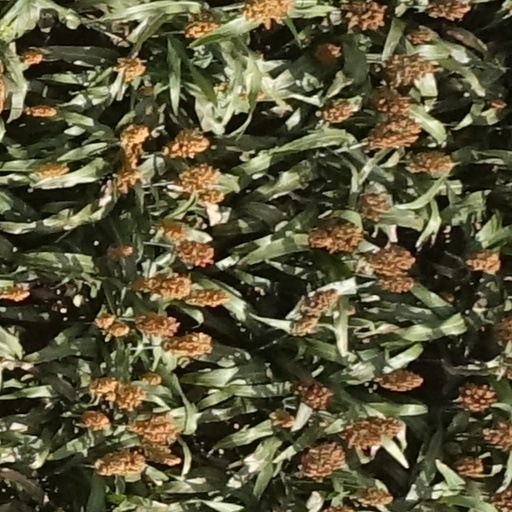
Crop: sorghum